Describe the emotion expressed in this image:  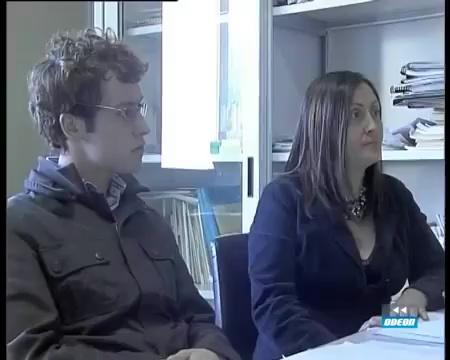
This person displays Fear, valence and arousal with low intensity.